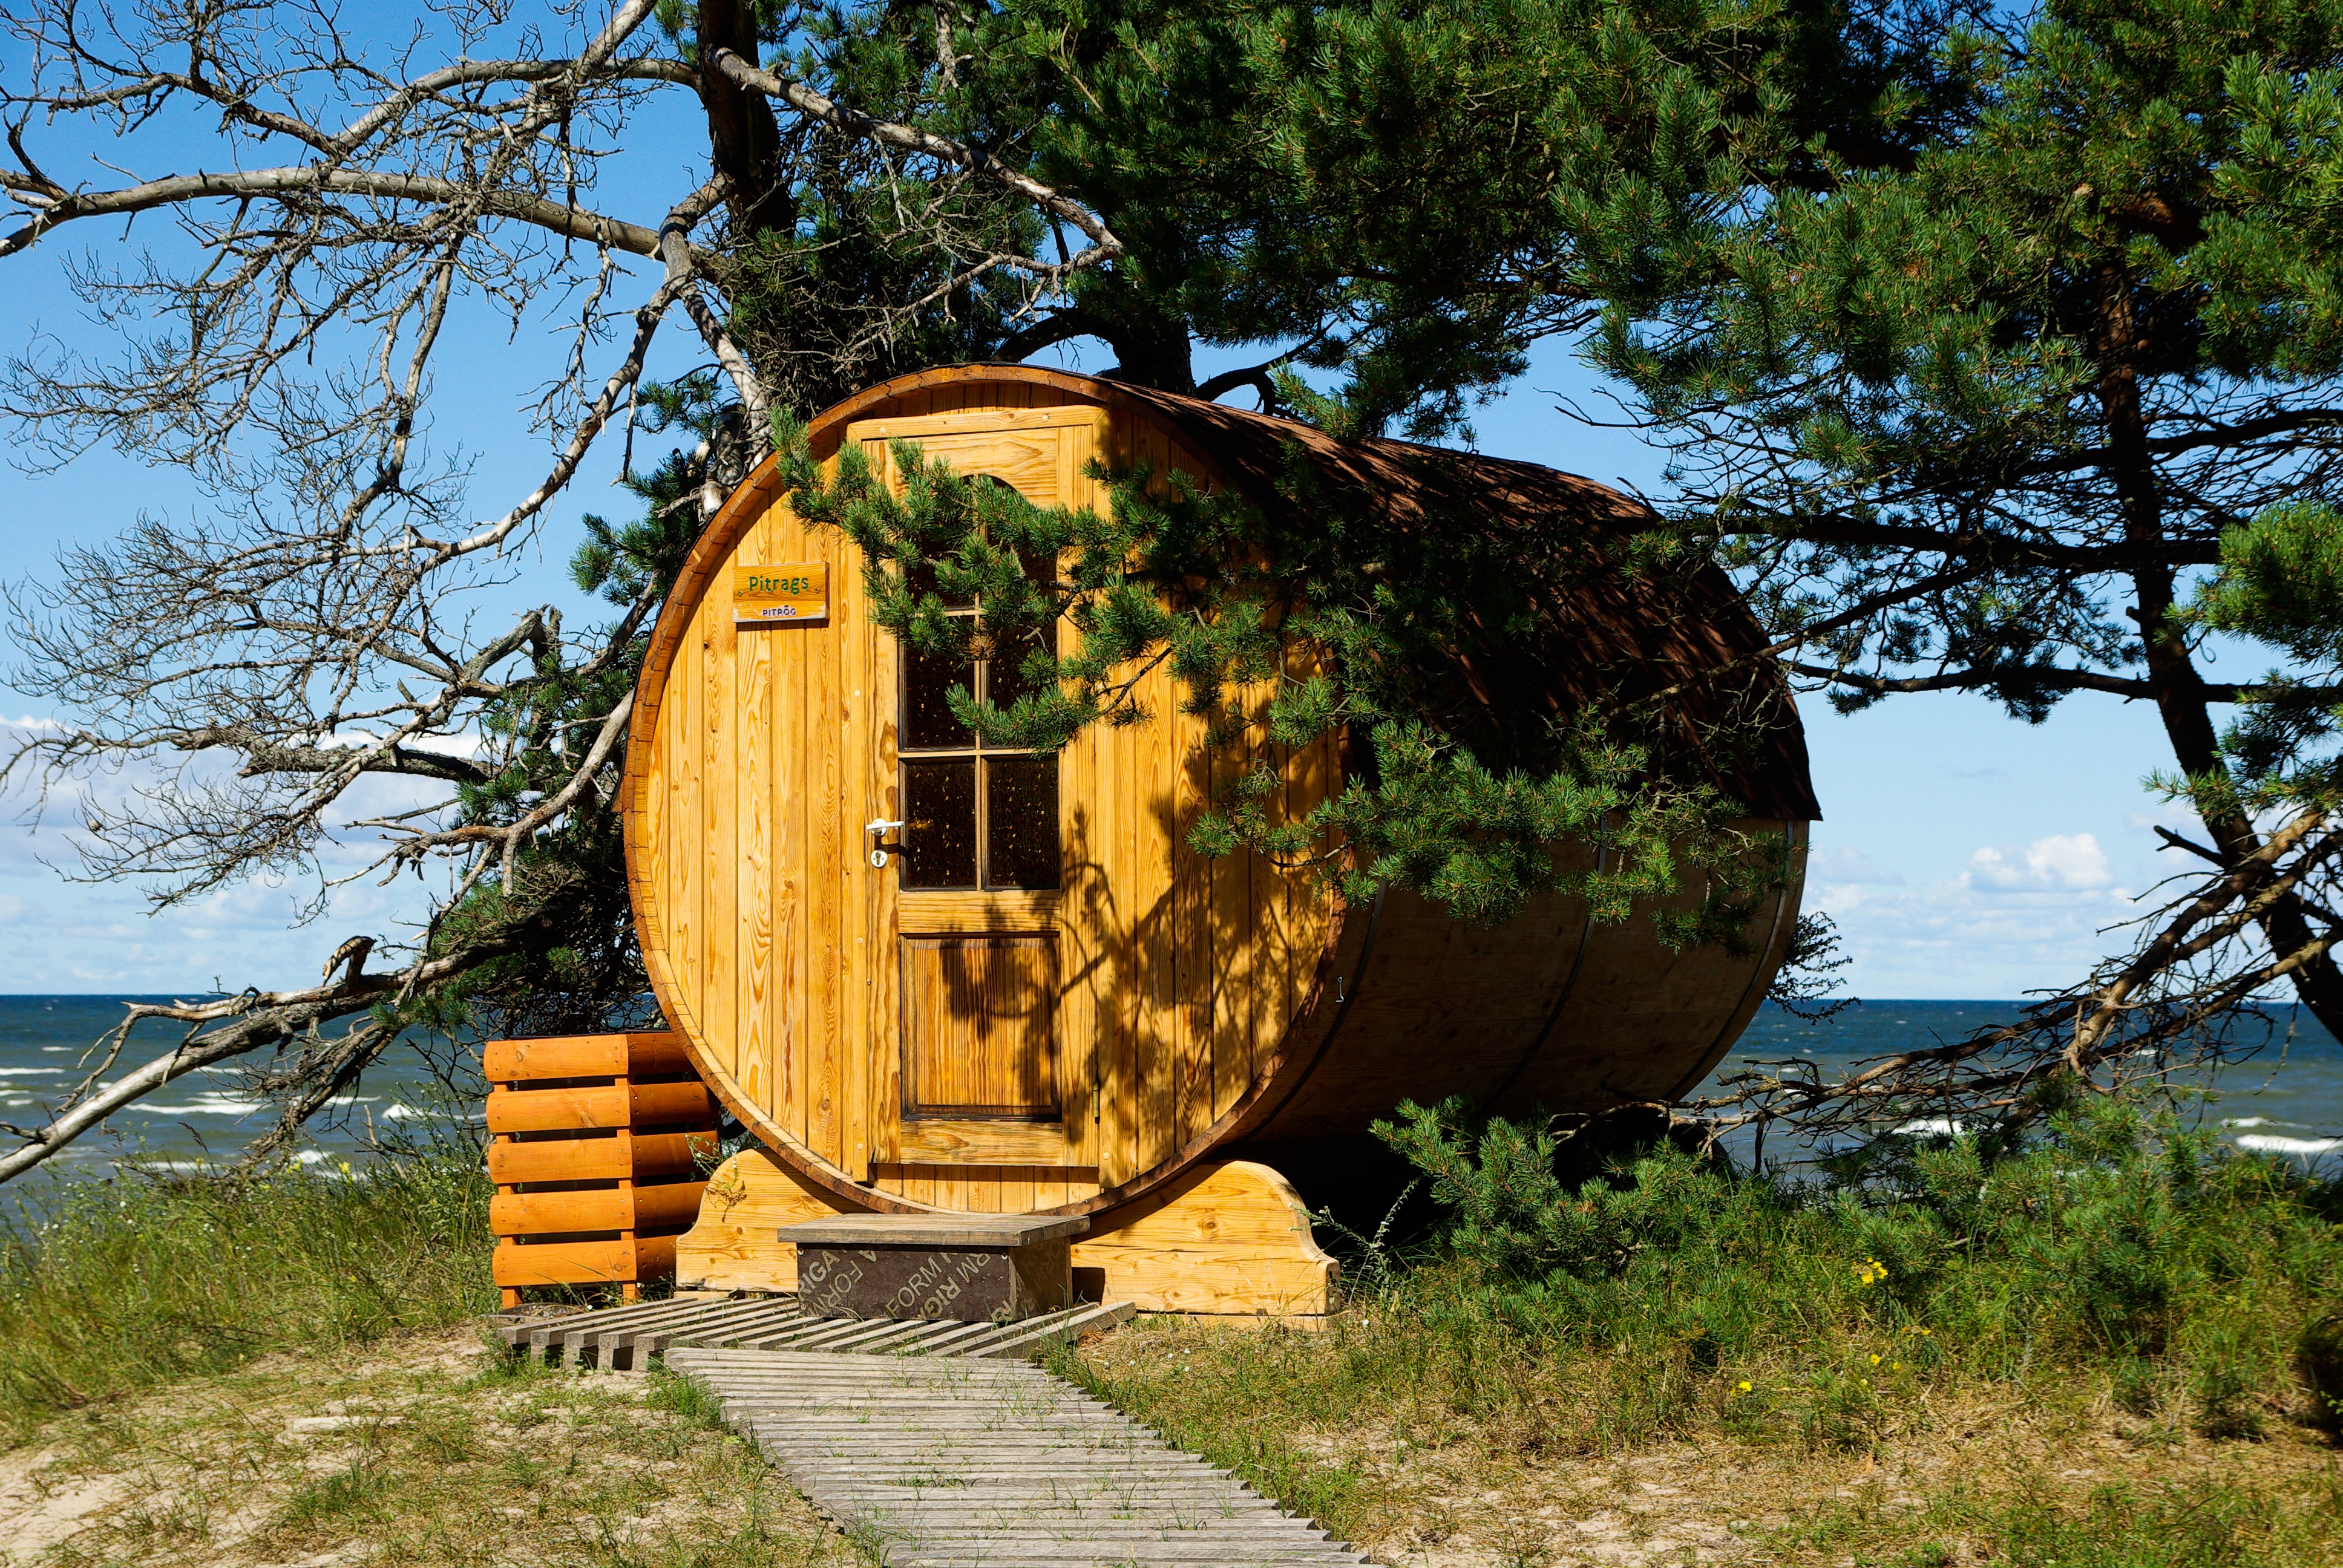
sea, tree, wood, hut, rural area, sauna, latvia, man made object, cape kolka